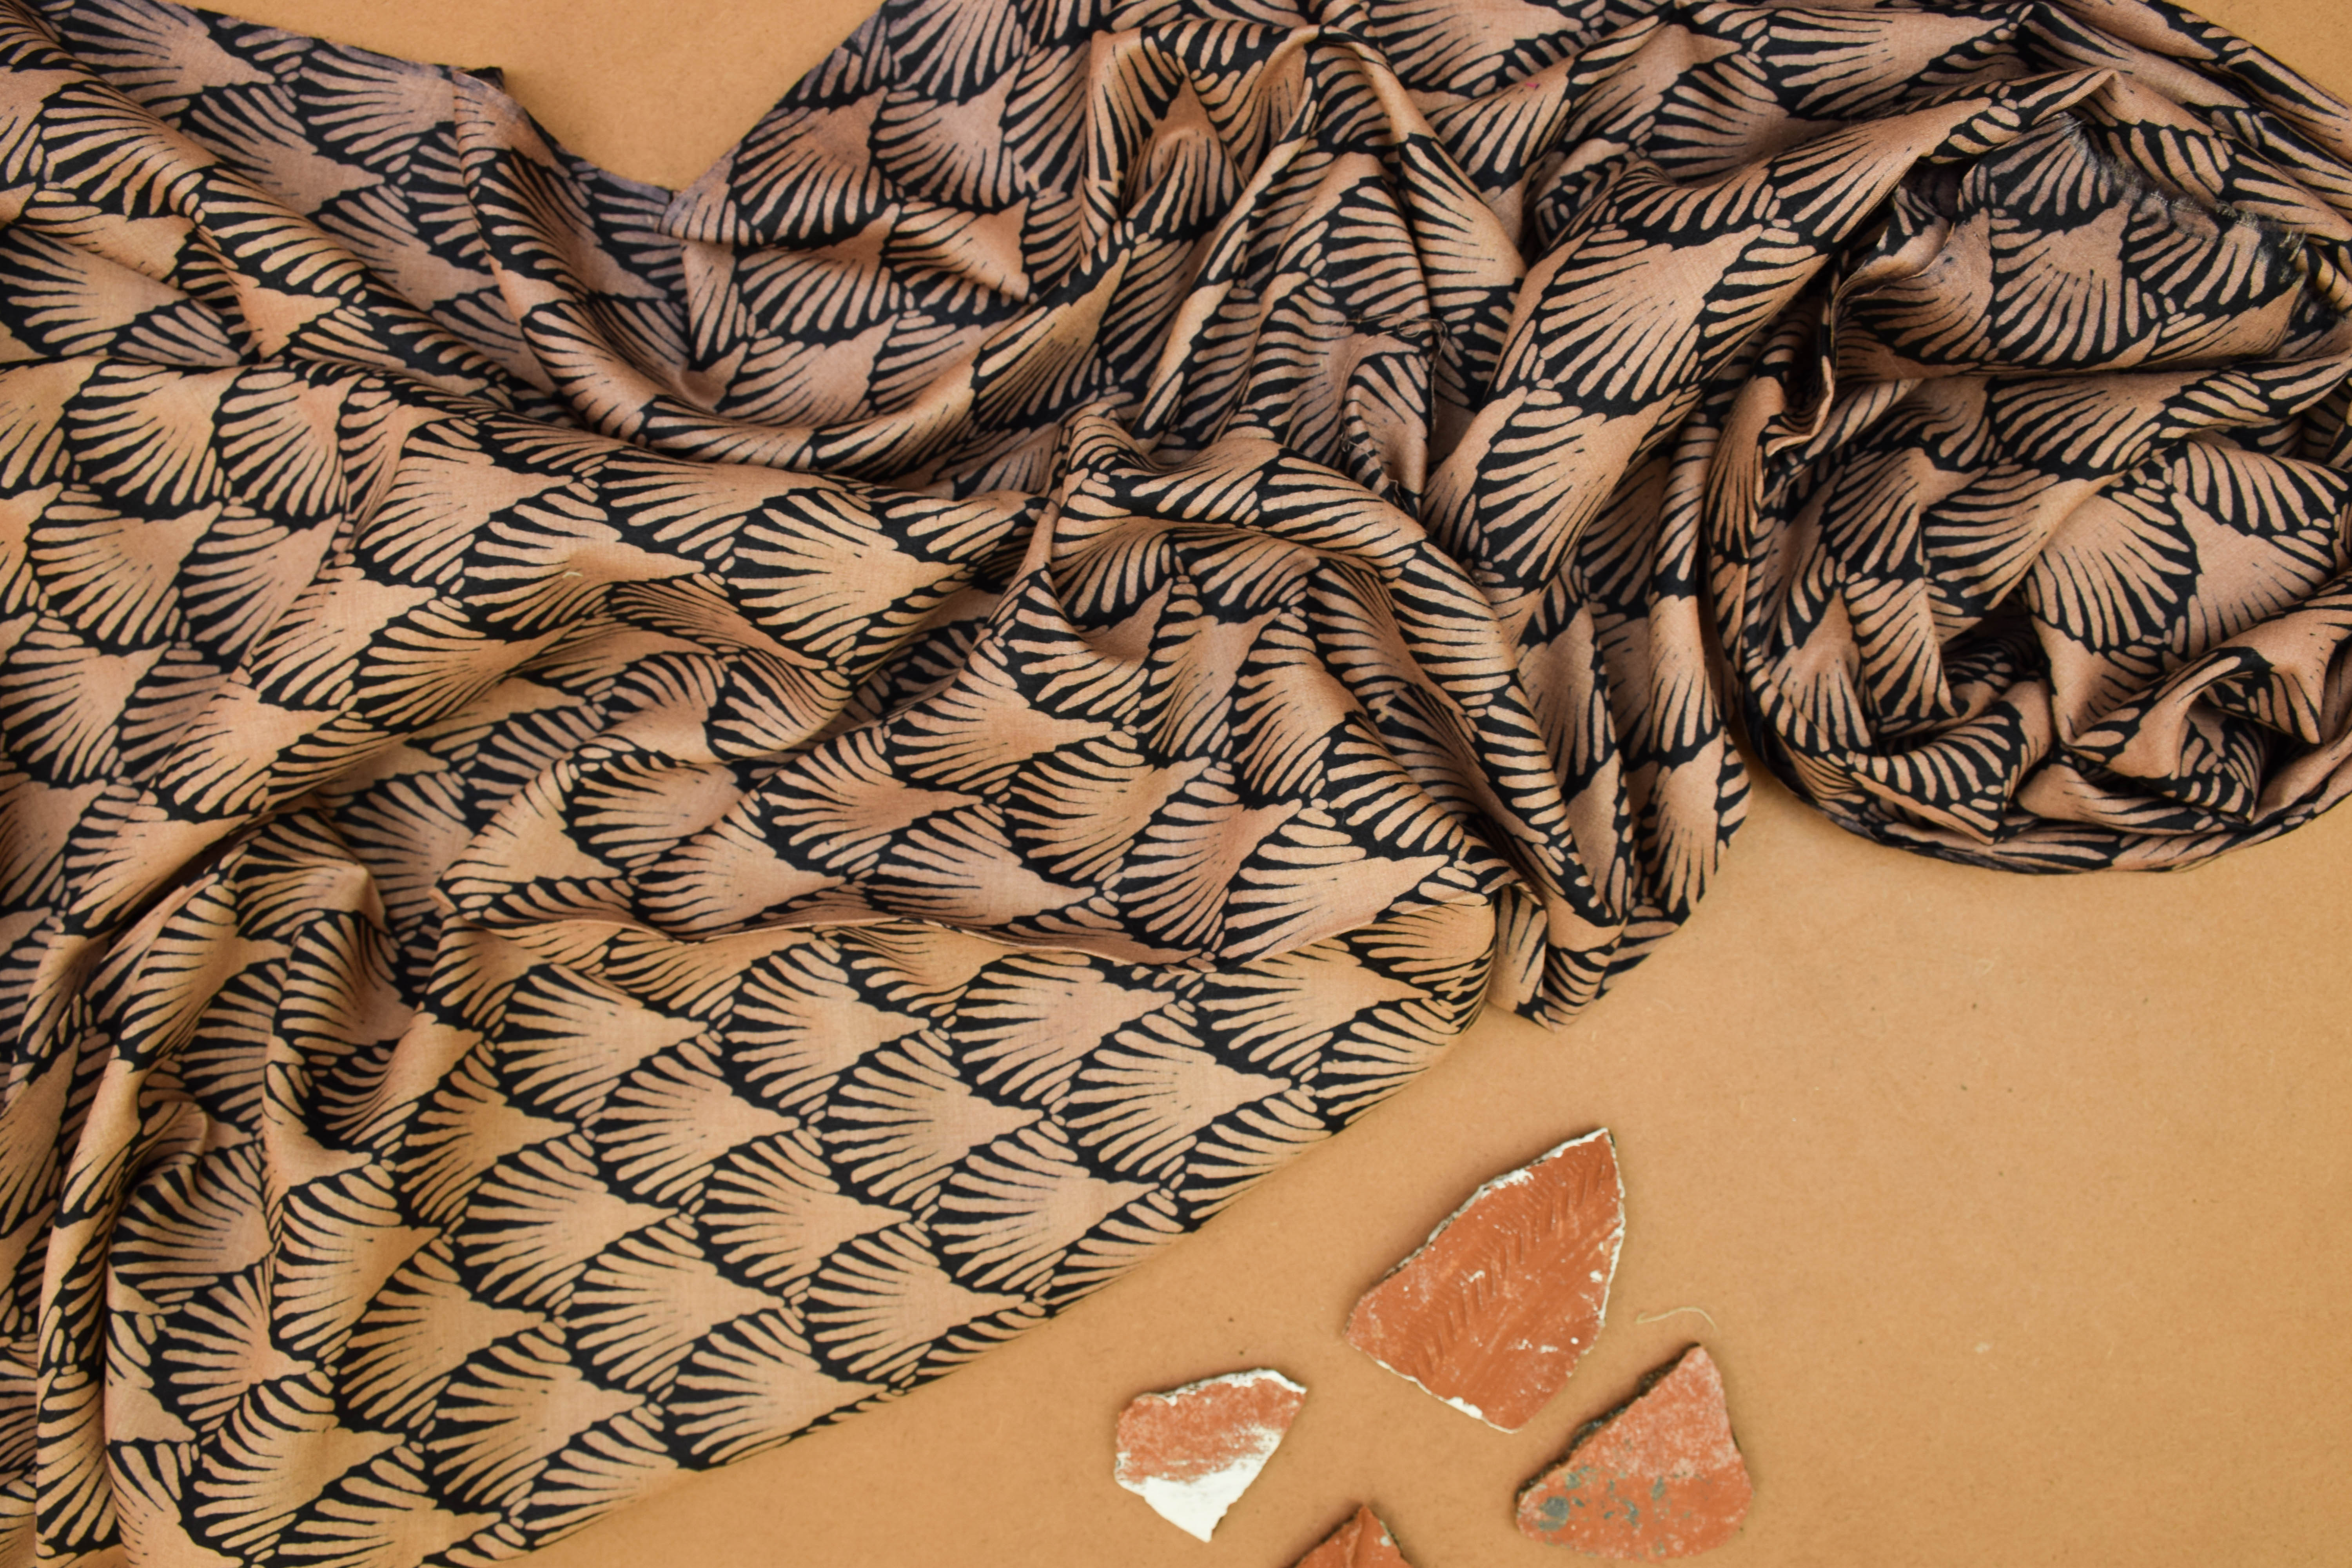
fabrics, womens, wear, wedding, arm, design, pattern